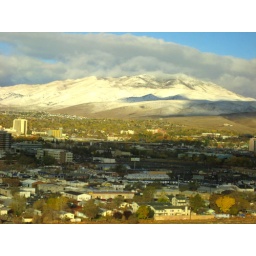
view of snow-capped mountains out my hotel window in Reno Nevada